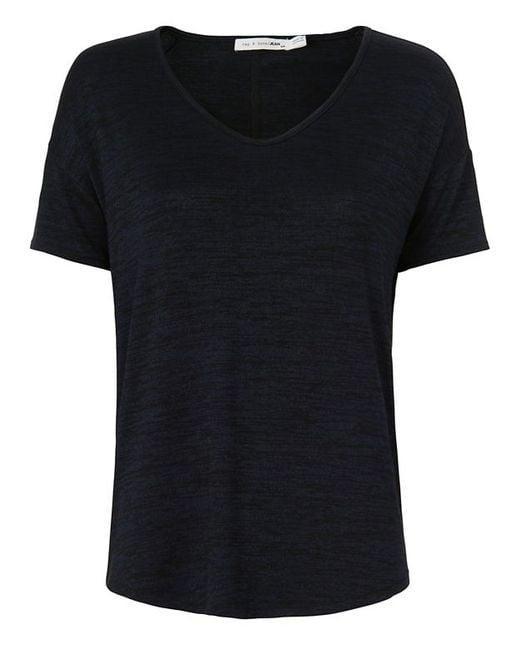
schlichtes schwarzes T-Shirt mit normaler Passform für Damen